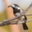
Label: bird